The Beauty Spot

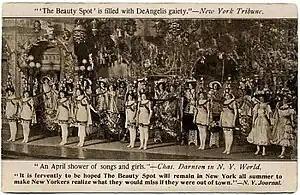
The cast of "The Beauty Spot" - Herald Square Theatre (1909)

The Beauty Spot was a 1909 musical comedy in two acts that played for 137 performances at the Herald Square Theatre in New York with music by Reginald De Koven, a book by Joseph W. Herbert and additional lyrics by Terry Sullivan. The musical provided early appearances for the actresses Lillian Worth (as Lillian Wiggins) and Evelyn Laye.